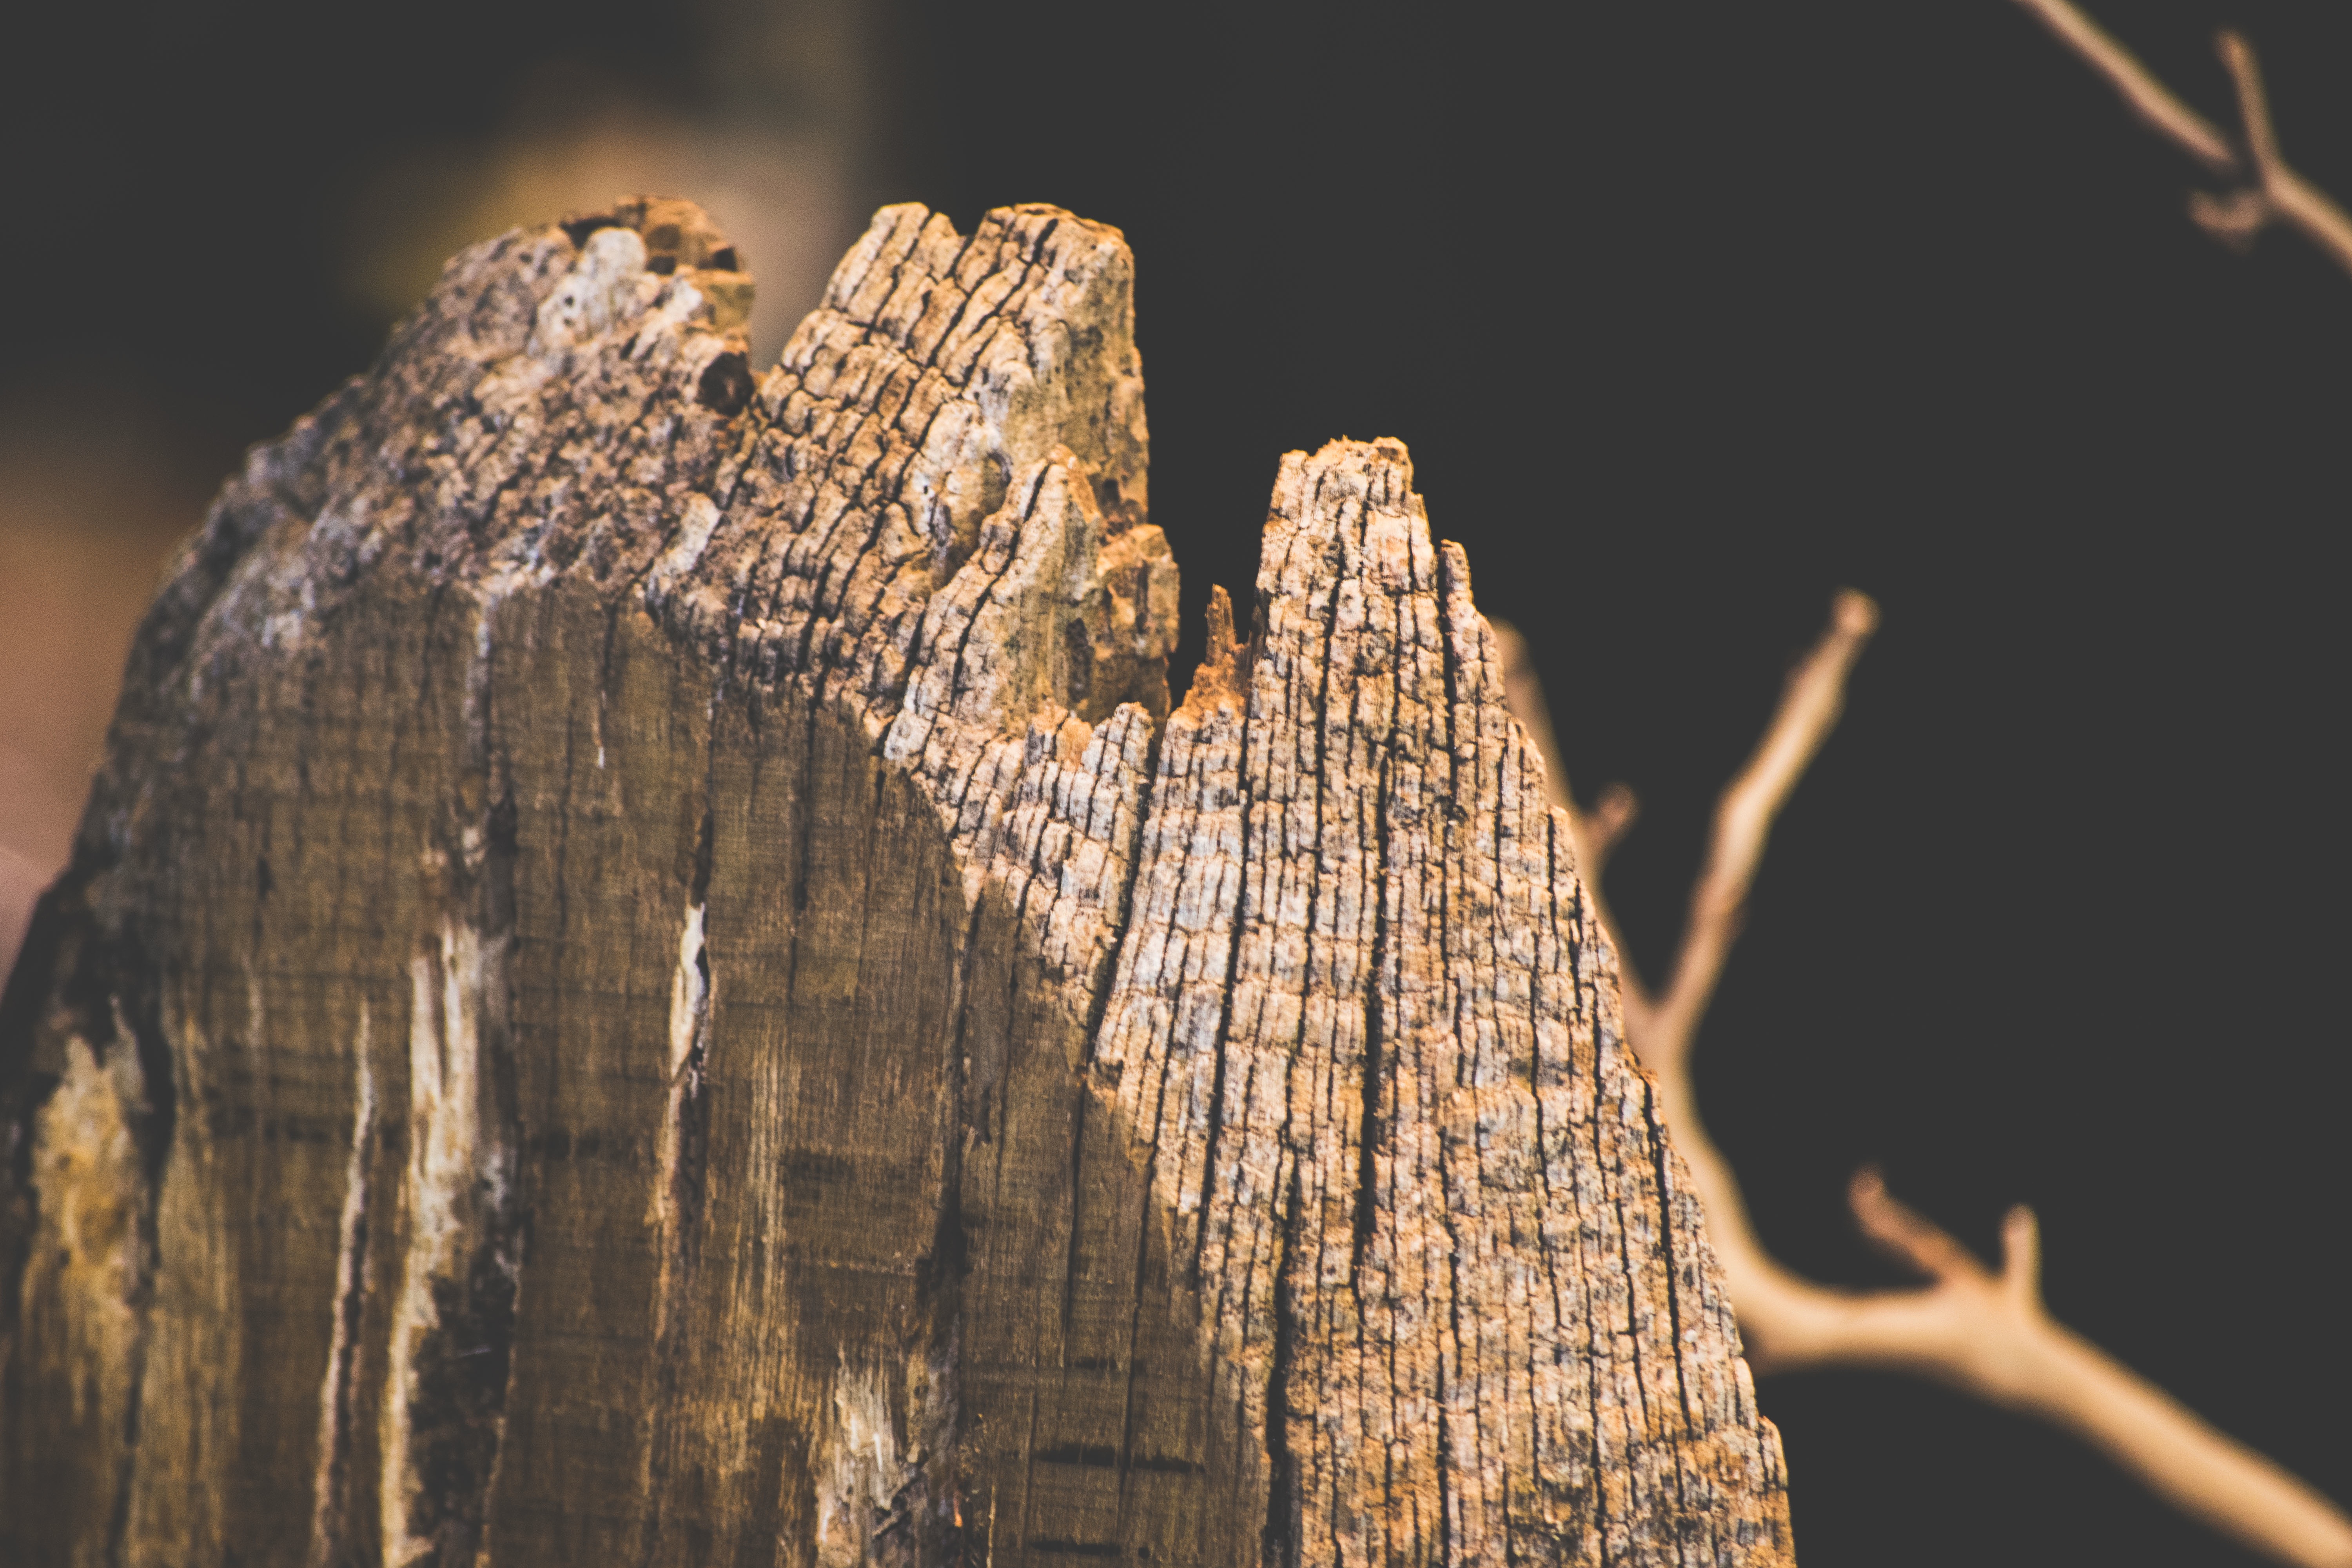
nature, rock, branch, wood, photography, formation, terrain, close up, macro photography